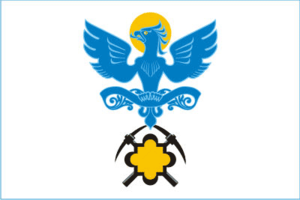
Karpinsk est une ville minière de l'oblast de Sverdlovsk, en Russie. Sa population s'élevait à 28 236 habitants en 2013.